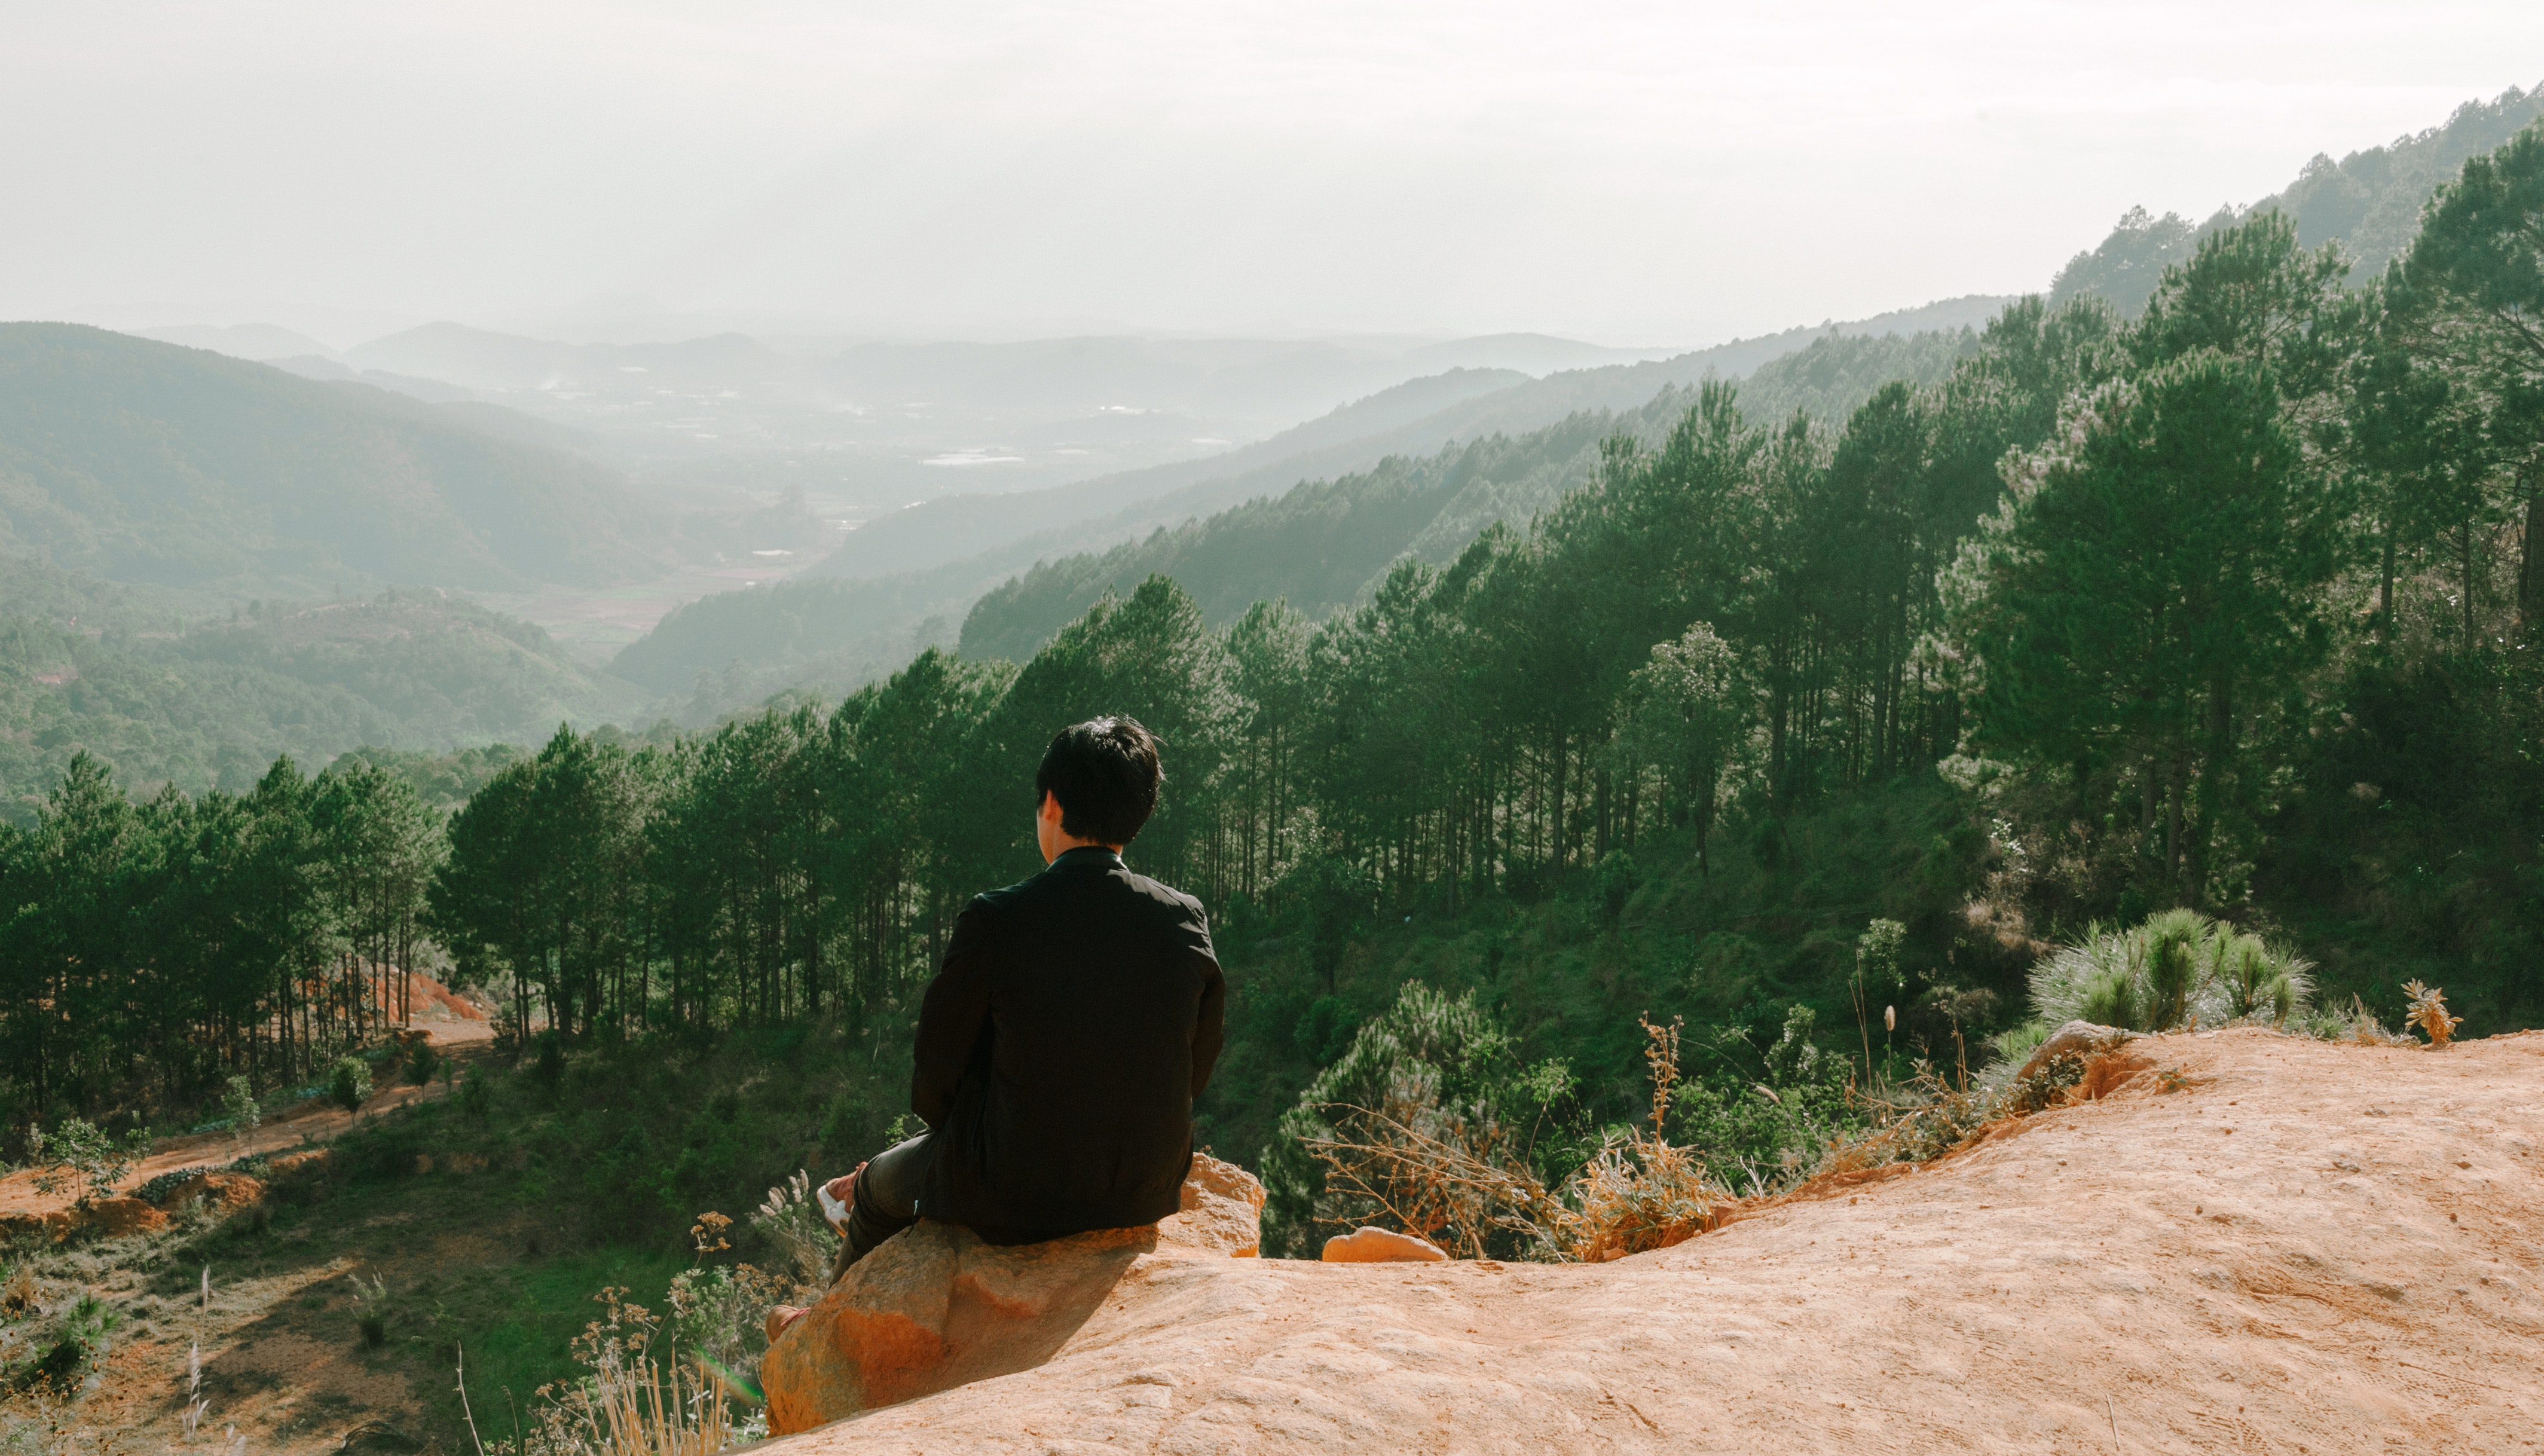
mountainous landforms, hill station, mountain, wilderness, hill, valley, geological phenomenon, highland, tree, wadi, ridge, terrain, landscape, rock, mountain range, forest